Hockey (1992 video game)

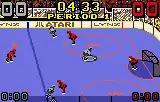
Gameplay screenshot.

"Hockey" was met with mostly positive reception. Robert Jung reviewed the game which has been published on IGN gave Hockey a score of 7 out of 10.